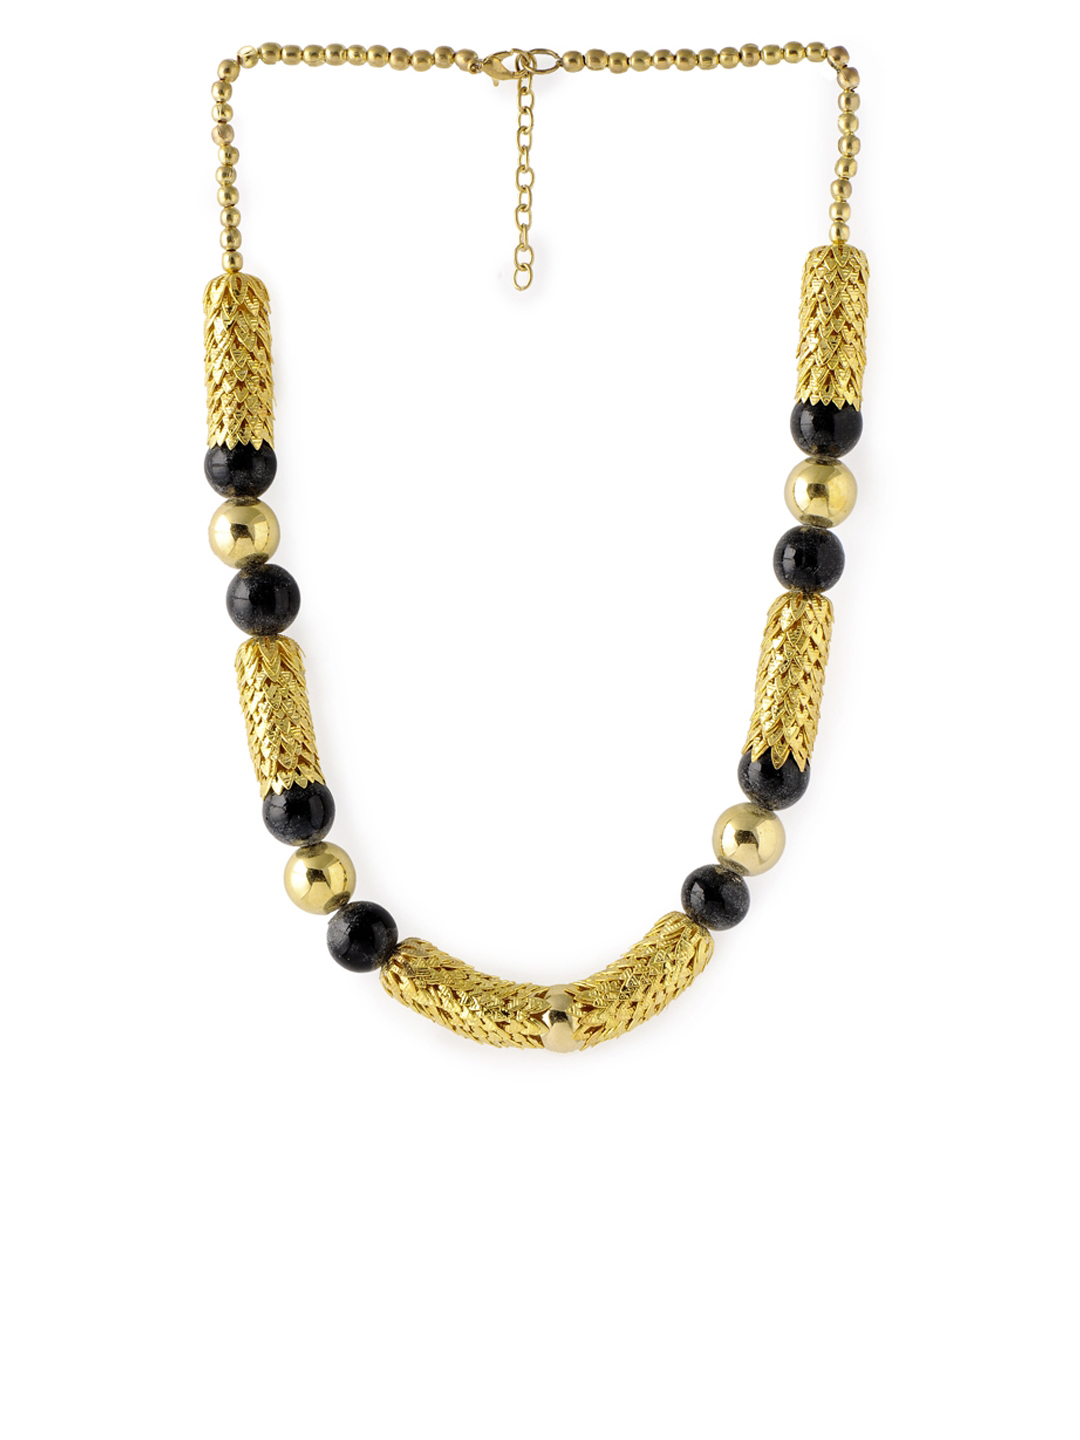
Pitaraa Golden Fish Scale Necklace
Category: Accessories / Jewellery / Necklace and Chains
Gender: Women
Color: Gold
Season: Fall 2012
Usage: Casual